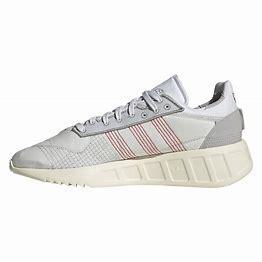
Brand: Adidas
Model: Geodiver Primeblue